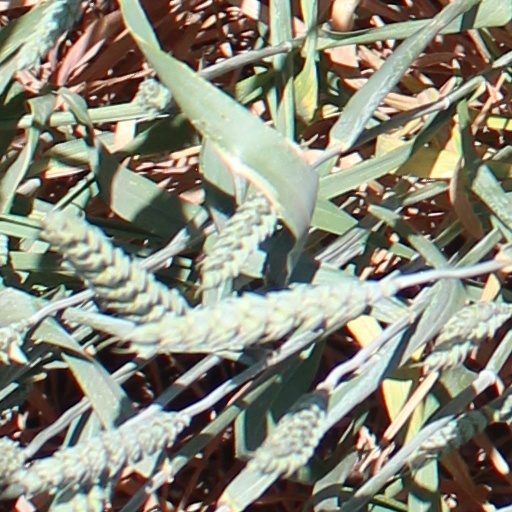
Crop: wheat